Melting Away

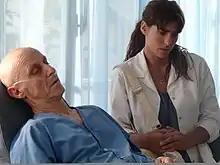
Anna (Hen Yanni) and Shlomo (Ami Weinberg)

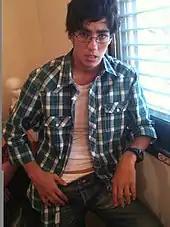
Hen Yanni as Asaf

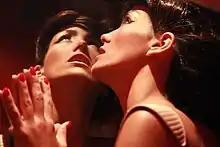
Hen Yanni as Anna

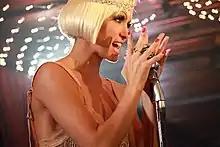
Hen Yanni as Anna

Melting Away ("Names Ba-Geshem") is a 2012 Israeli drama film written by Billy Ben-Moshe and directed by Doron Eran, starring Hen Yanni in the lead role. This is the first Israeli feature film deals with parents coping with their transgender child.